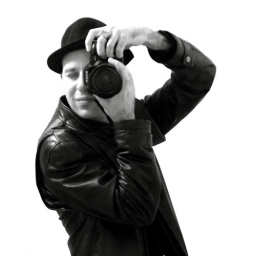
Self-portrait taken through a mirror in the bathroom in The Gladstone Hotel on the night of Nuit Blanche, September 29, 2007.